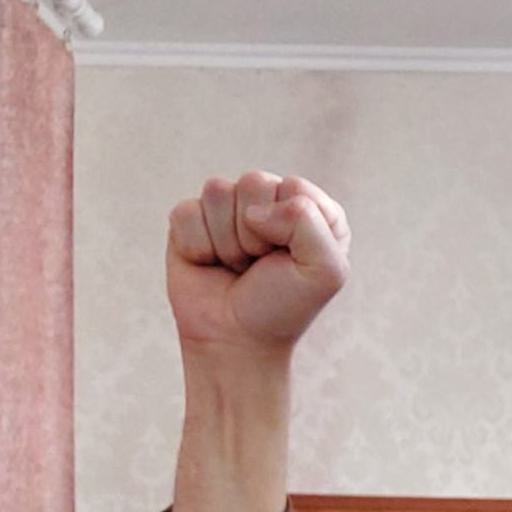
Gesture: fist